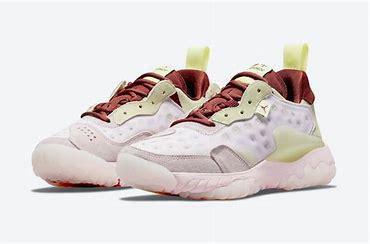
Brand: Jordan
Model: Delta 2